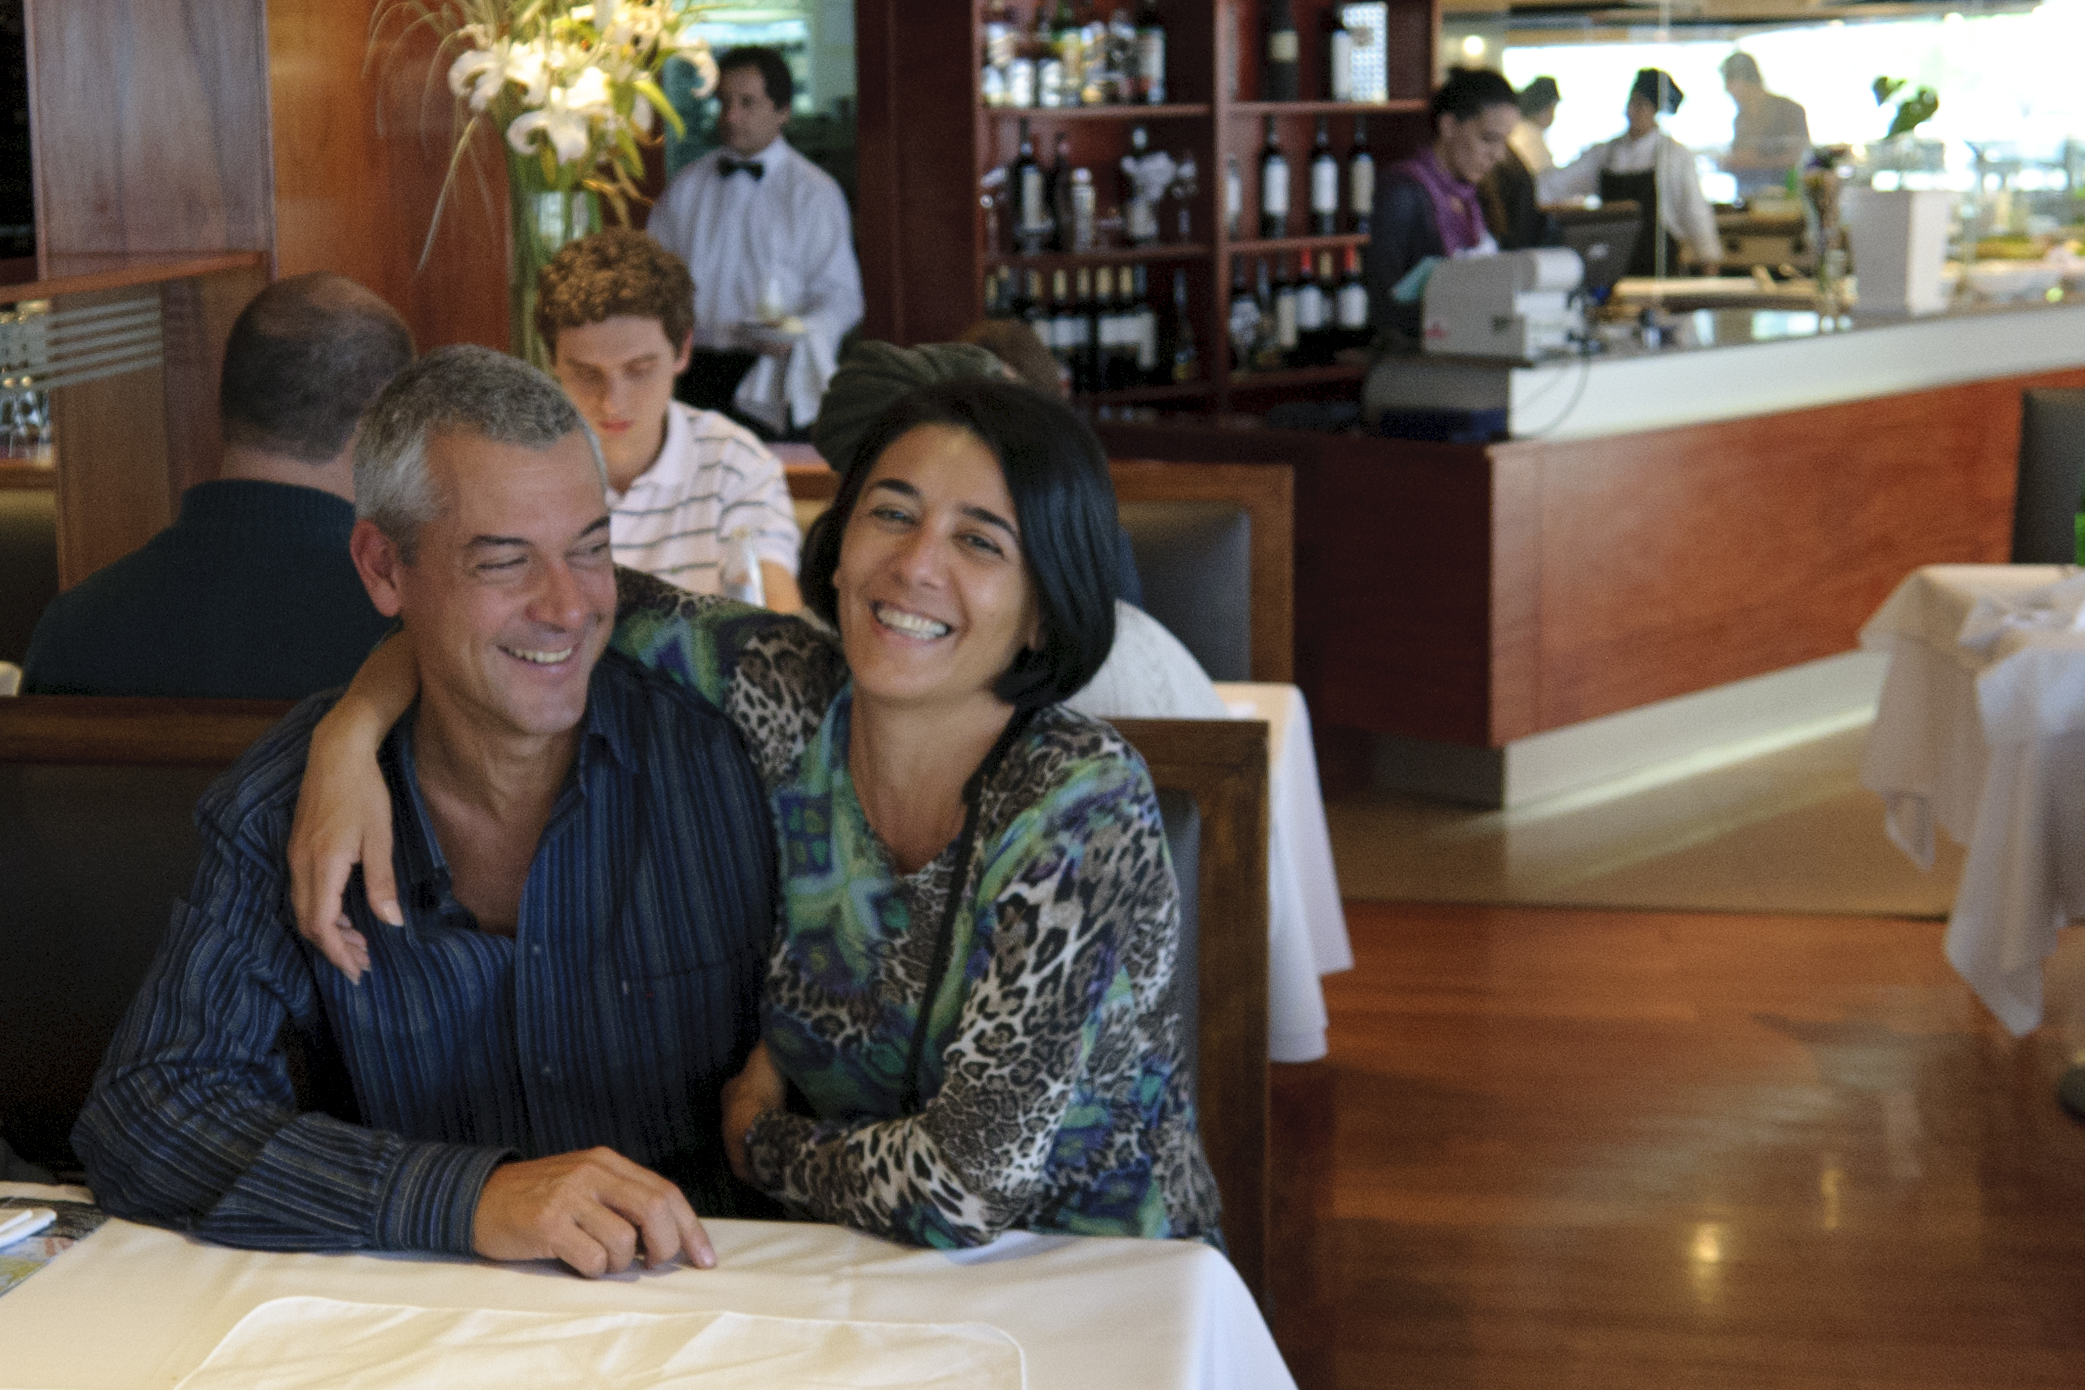
people, meal, nikon, lunch, argentina, buenosaires, aires, d300, approved